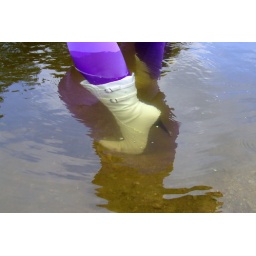
white high heal boots under water